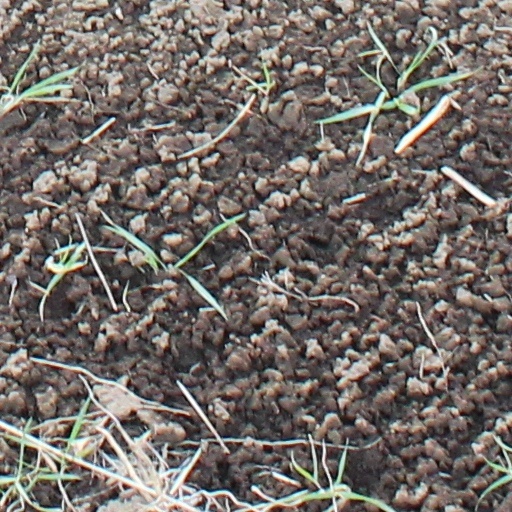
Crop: wheat